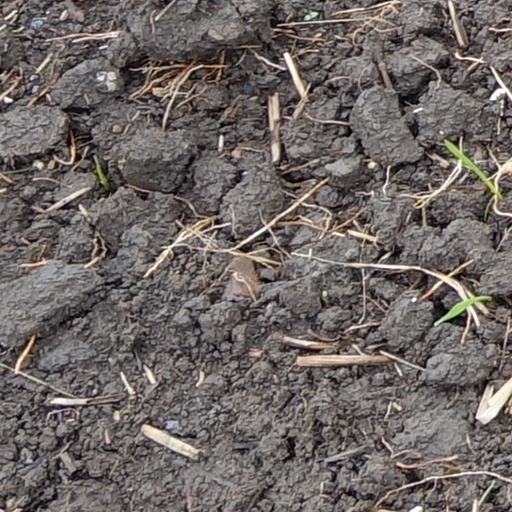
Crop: wheat